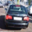
Label: automobile